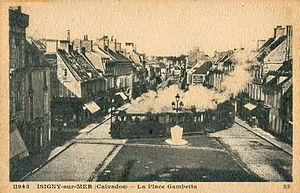
Carte postale éditée par ES, n°11943
Les Chemins de fer du Calvados est une ancienne compagnie qui exploitait un réseau de voies ferrées d'intérêt local à voie étroite de type Decauville. Le réseau est ouvert par étapes à partir de 1891 d'abord par la Société anonyme des établissements Decauville Aîné, puis, à partir de 1895, par la Société anonyme des Chemins de fer du Calvados.
Isigny-sur-Mer est une commune française, située dans le département du Calvados en région Normandie, peuplée de 3 639 habitants.